Munich–Treuchtlingen railway

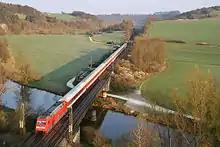
EuroNight 483 Copenhagen–Munich crossing the Altmühl near Dollnstein

The line has an hourly Regionalbahn service on the Munich–Ingolstadt–Treuchtlingen route, which is extended to Nuremberg at two-hourly intervals. Until 2013, the trains continuing to Nuremberg operated as Regional-Expresses. The München-Nürnberg-Express and long-distance trains also operate on the Munich-Ingolstadt section, not stopping between Munich and Ingolstadt and some services not stopping at Ingolstadt. Extra Regionalbahn services of the Bayerische Regiobahn (BRB) operate during peak hours between Ingolstadt and Eichstätt. The northern section of the line was formerly of great importance for long-distance traffic, but since 27 May 2006 all long distance services have run on the Nuremberg–Ingolstadt high-speed railway. Prior to its discontinuance in December 2010, the line was served by a pair of Eurocity services (EN 482/483) on the Munich–Copenhagen route via Ingolstadt and Treuchtlingen, because the trains did not have the required approvals to operate over the high-speed line. Currently the only long-distance services running over the northern section are motorail trains and seasonal services.